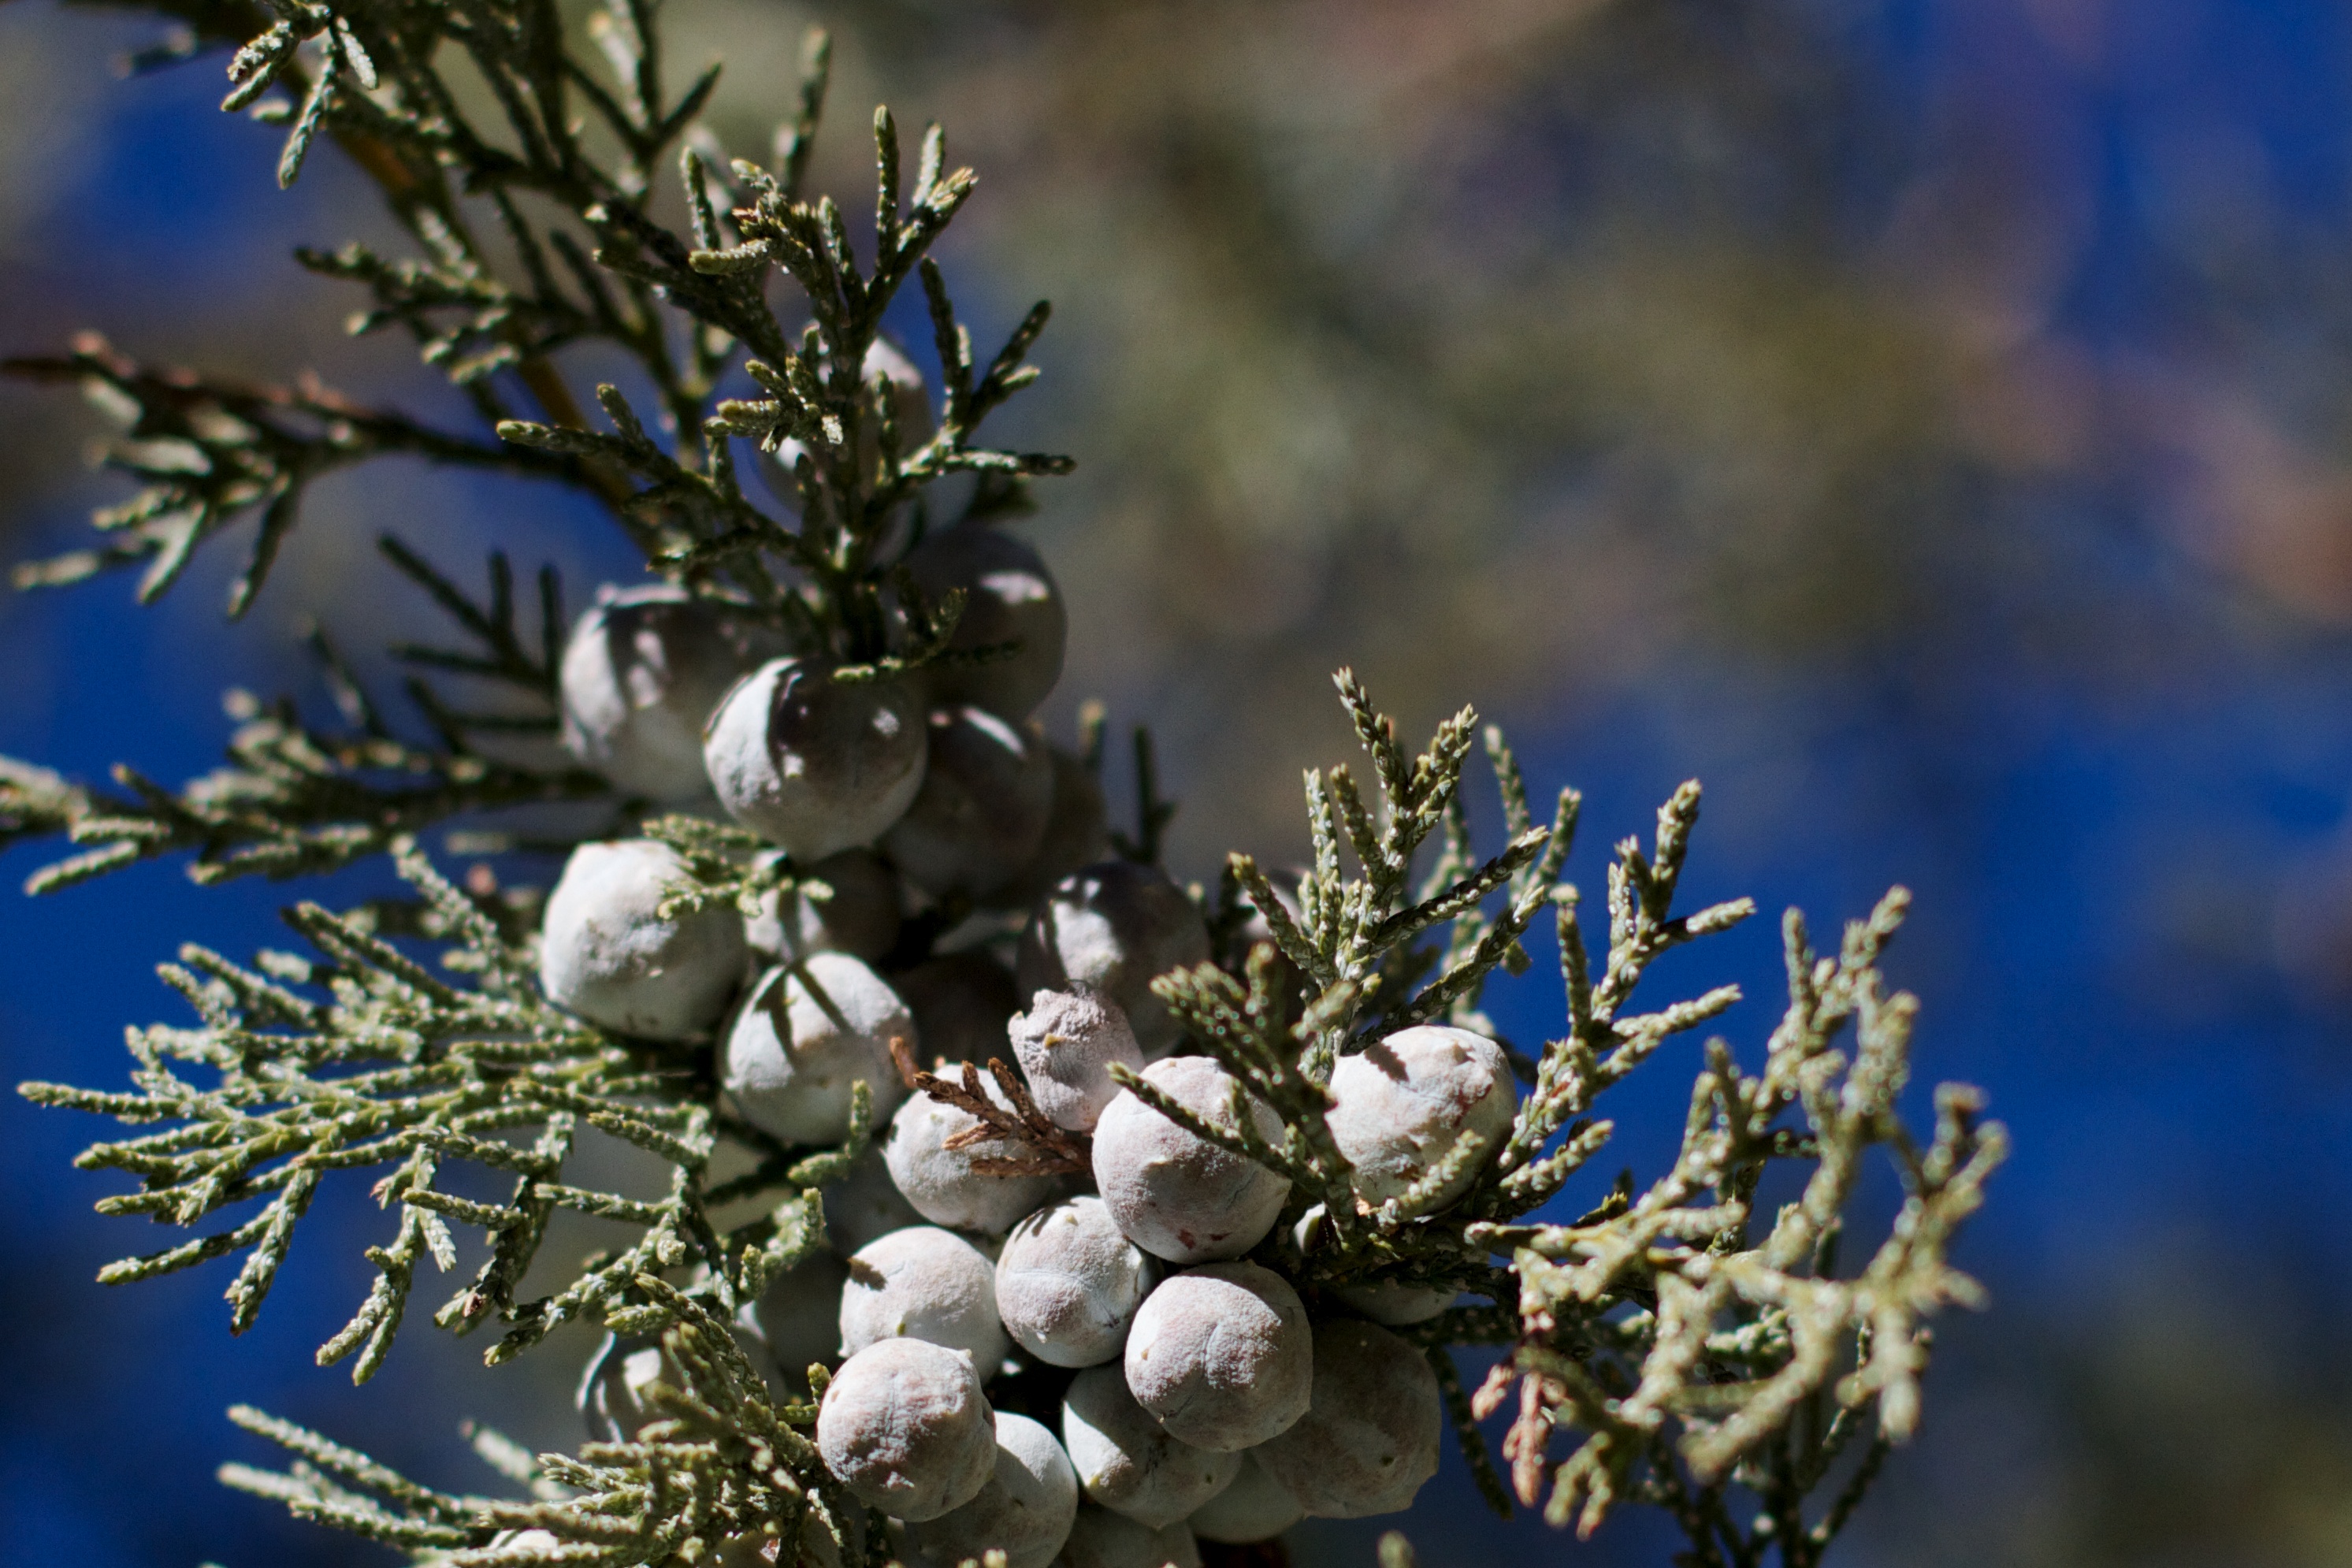
tree, branch, blossom, plant, flower, frost, produce, fir, flora, christmas tree, twig, christmas decoration, spruce, shrub, macro photography, woody plant, land plant